Answer in natural language. Considering the relative positions, is metal-framed black chair (marked B) to the left or right of abstract painting in a black frame? Choose between the following options: left or right
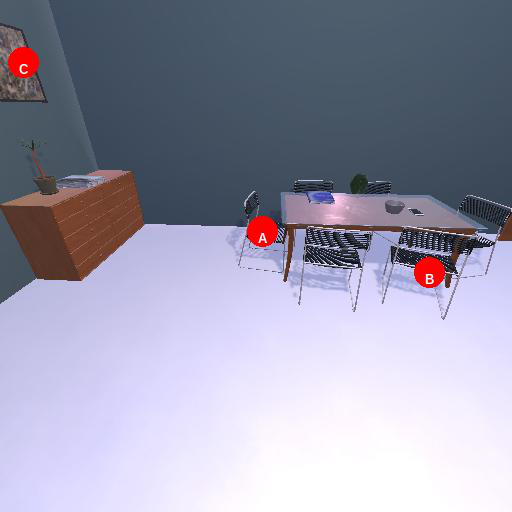
<answer>right</answer>